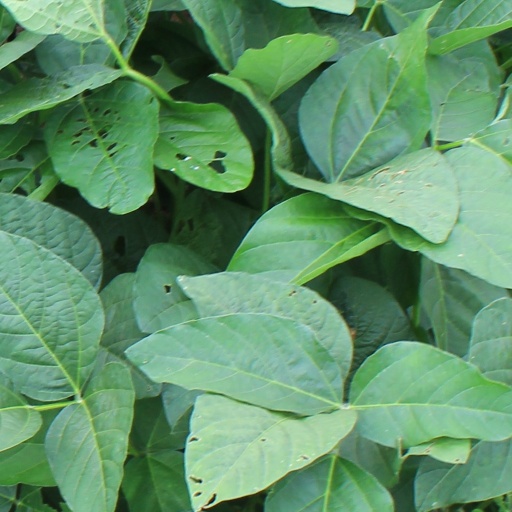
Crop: soybean